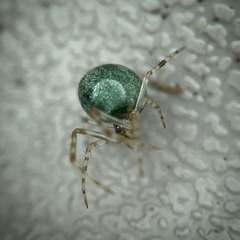
Species: Parasteatoda_tepidariorum